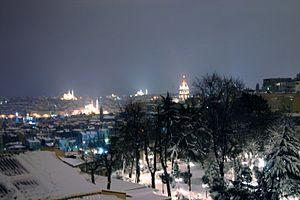
Beyoğlu est un district d'İstanbul situé sur la rive européenne du Bosphore et séparé de la vieille ville par la Corne d'Or.